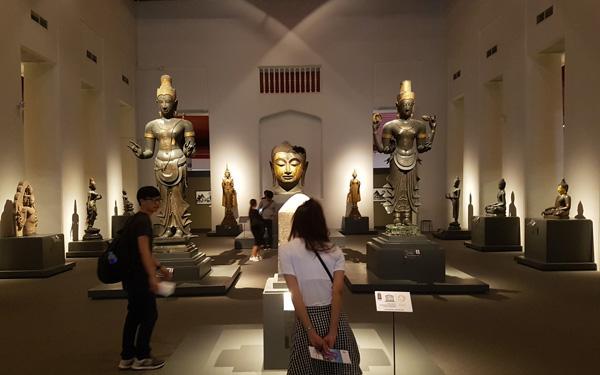
có tổng cộng mười một bức tượng trong khung cảnh này